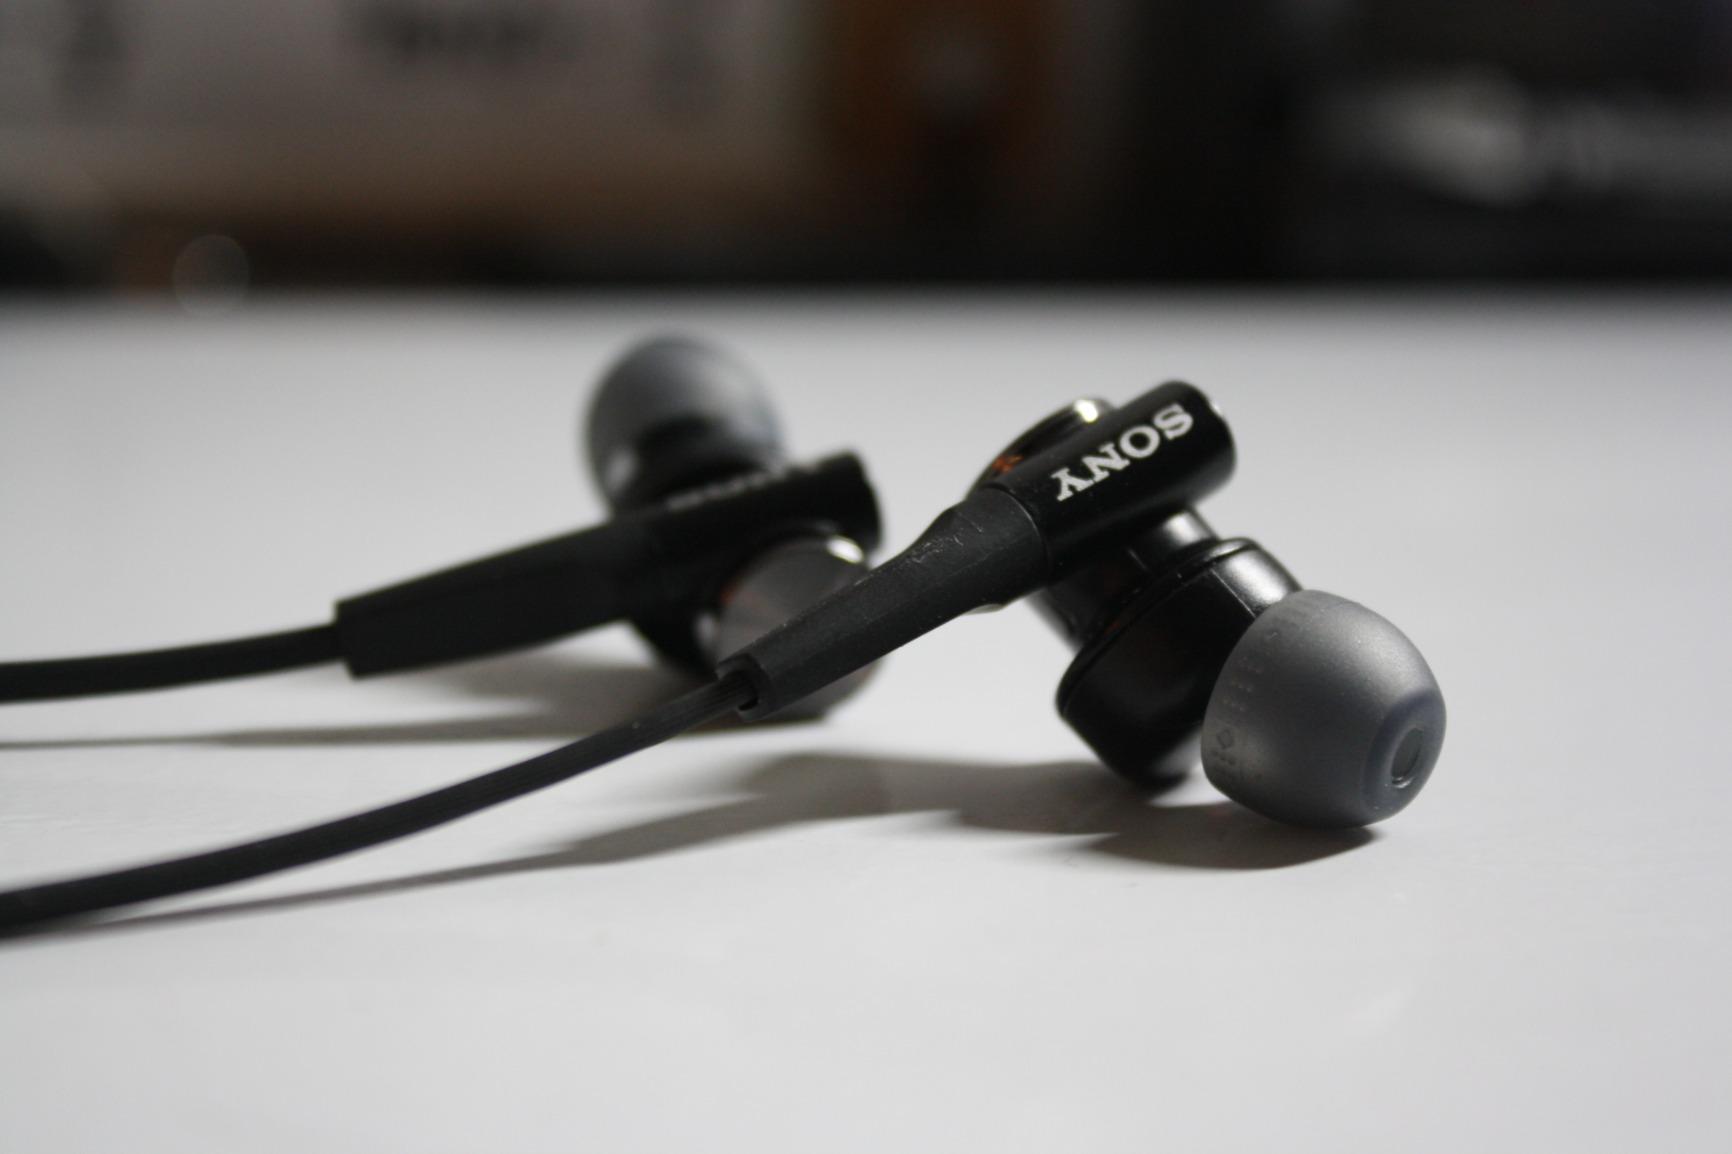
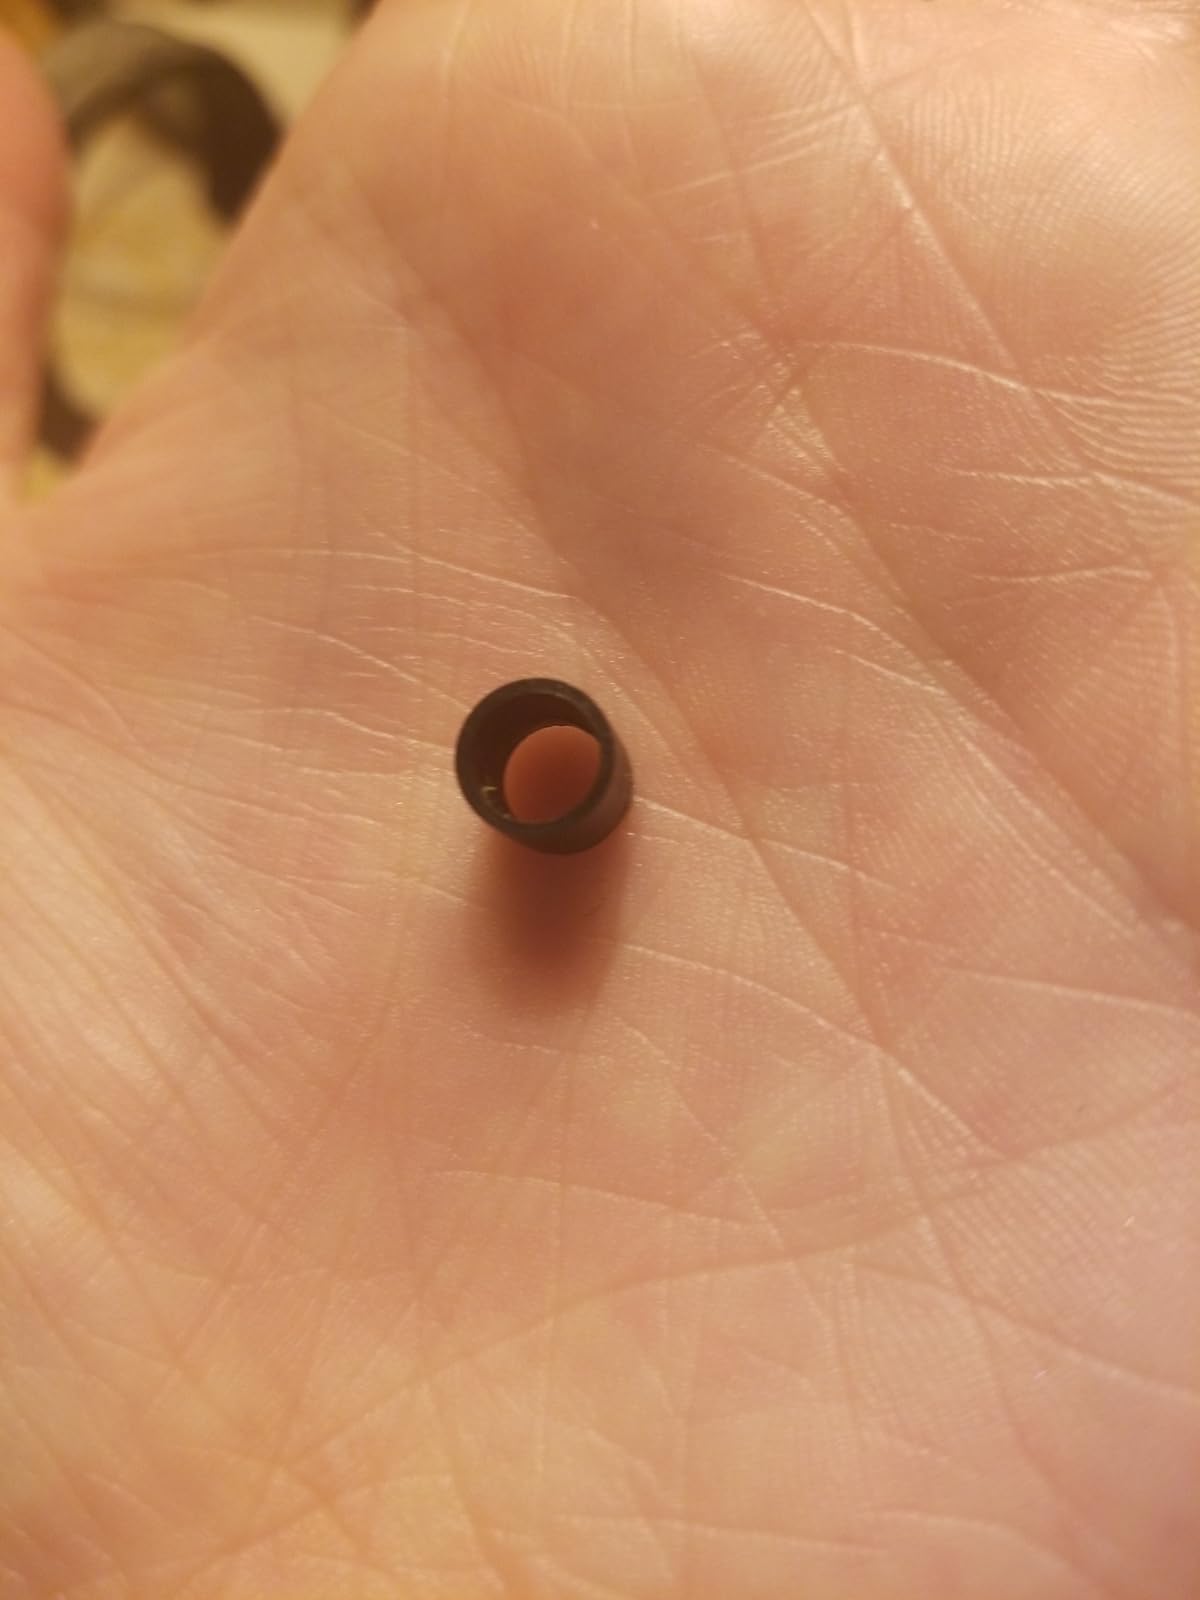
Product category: headphones
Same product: no